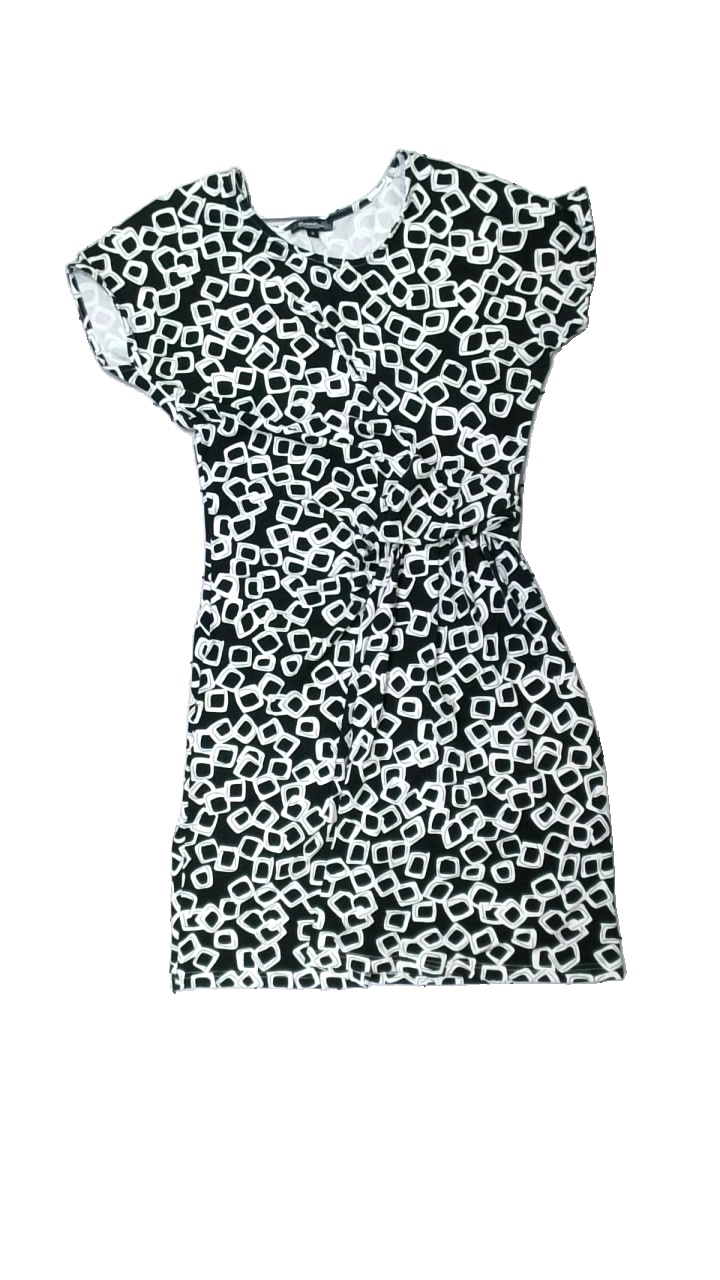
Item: Dress (Ladies)
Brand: Brandtex
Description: svart klänning med vita kvadrater på, urtvättad
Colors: Black, White
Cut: Regular
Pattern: Geometric print
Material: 100% viscose
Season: All
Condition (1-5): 2
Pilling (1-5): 2
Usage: Export
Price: <50